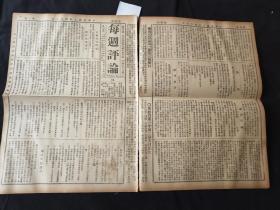
Label: paper